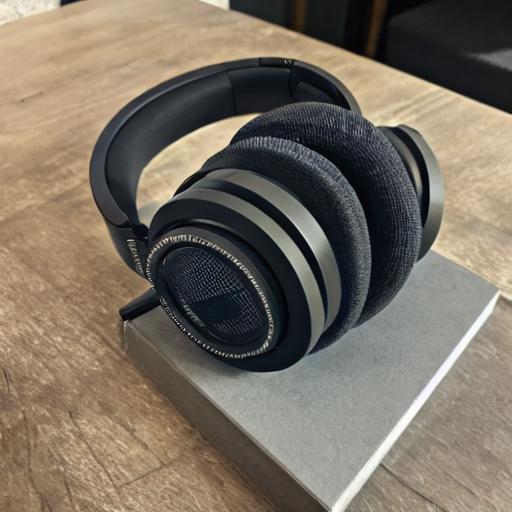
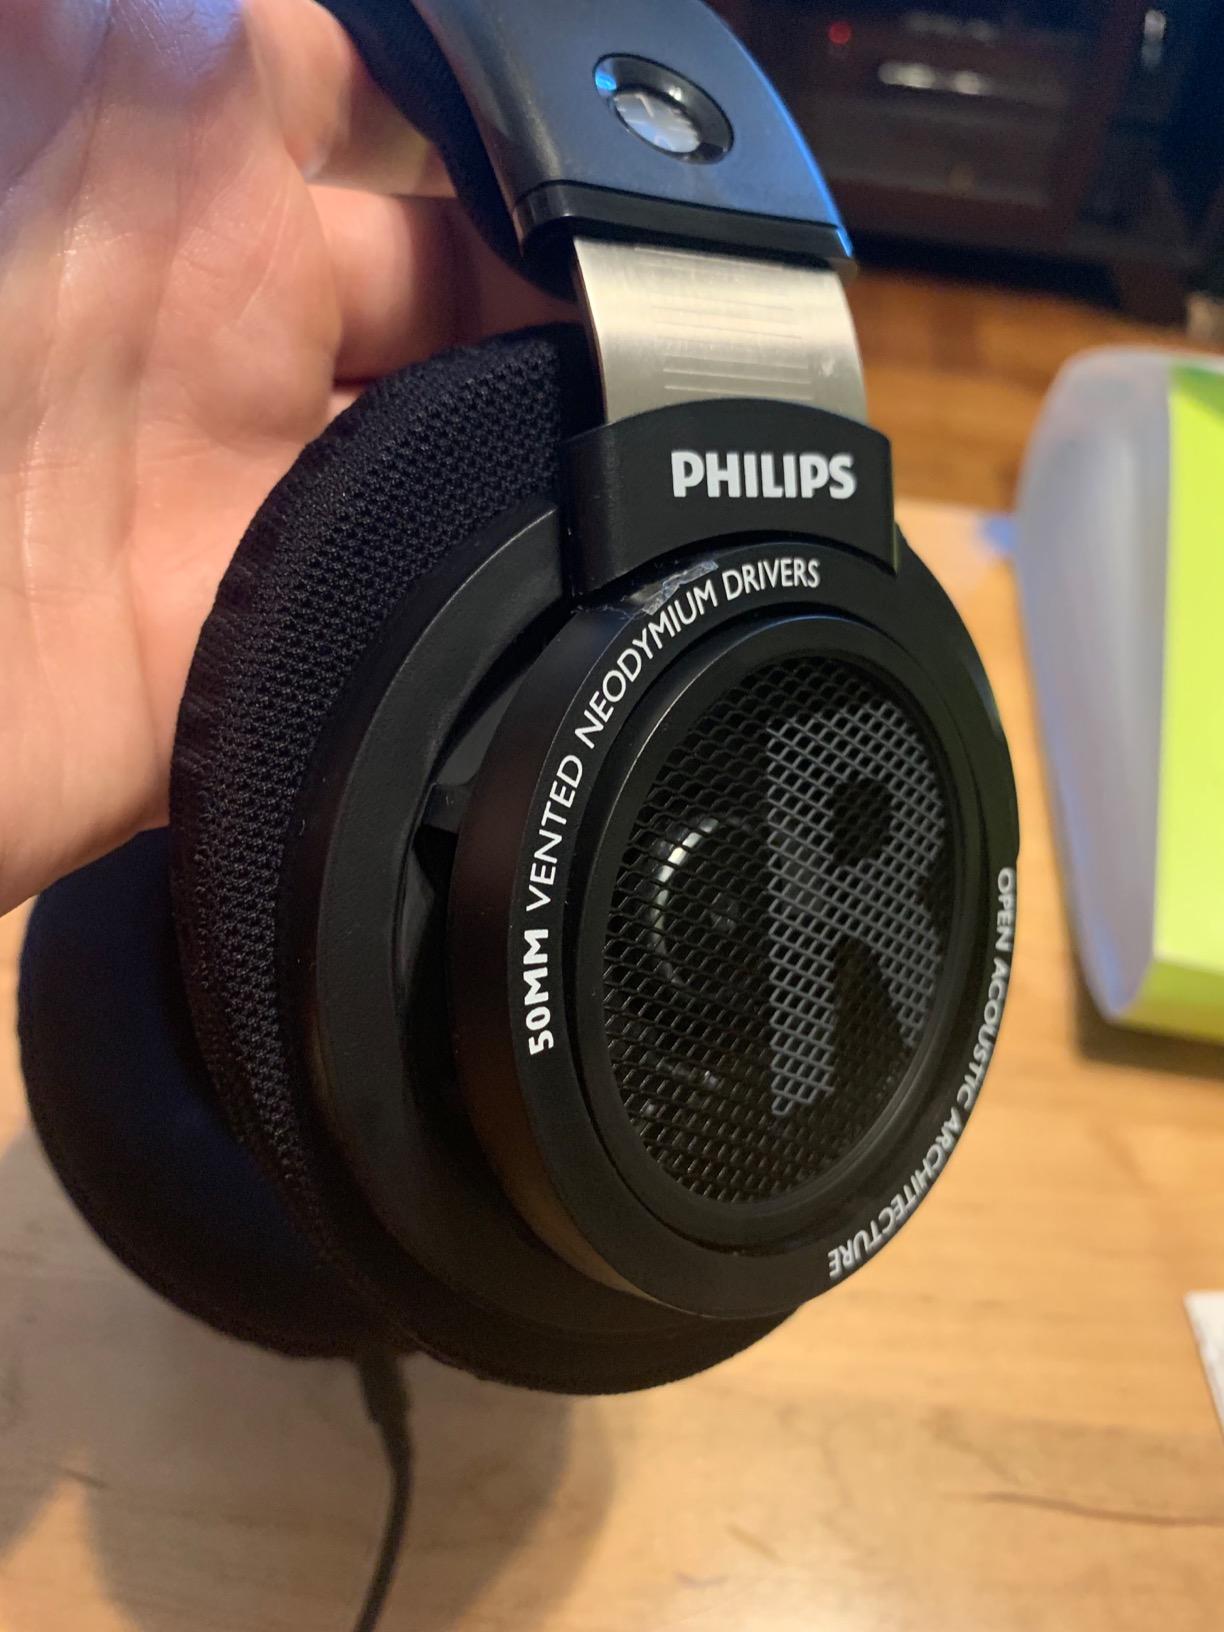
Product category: headphones
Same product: no